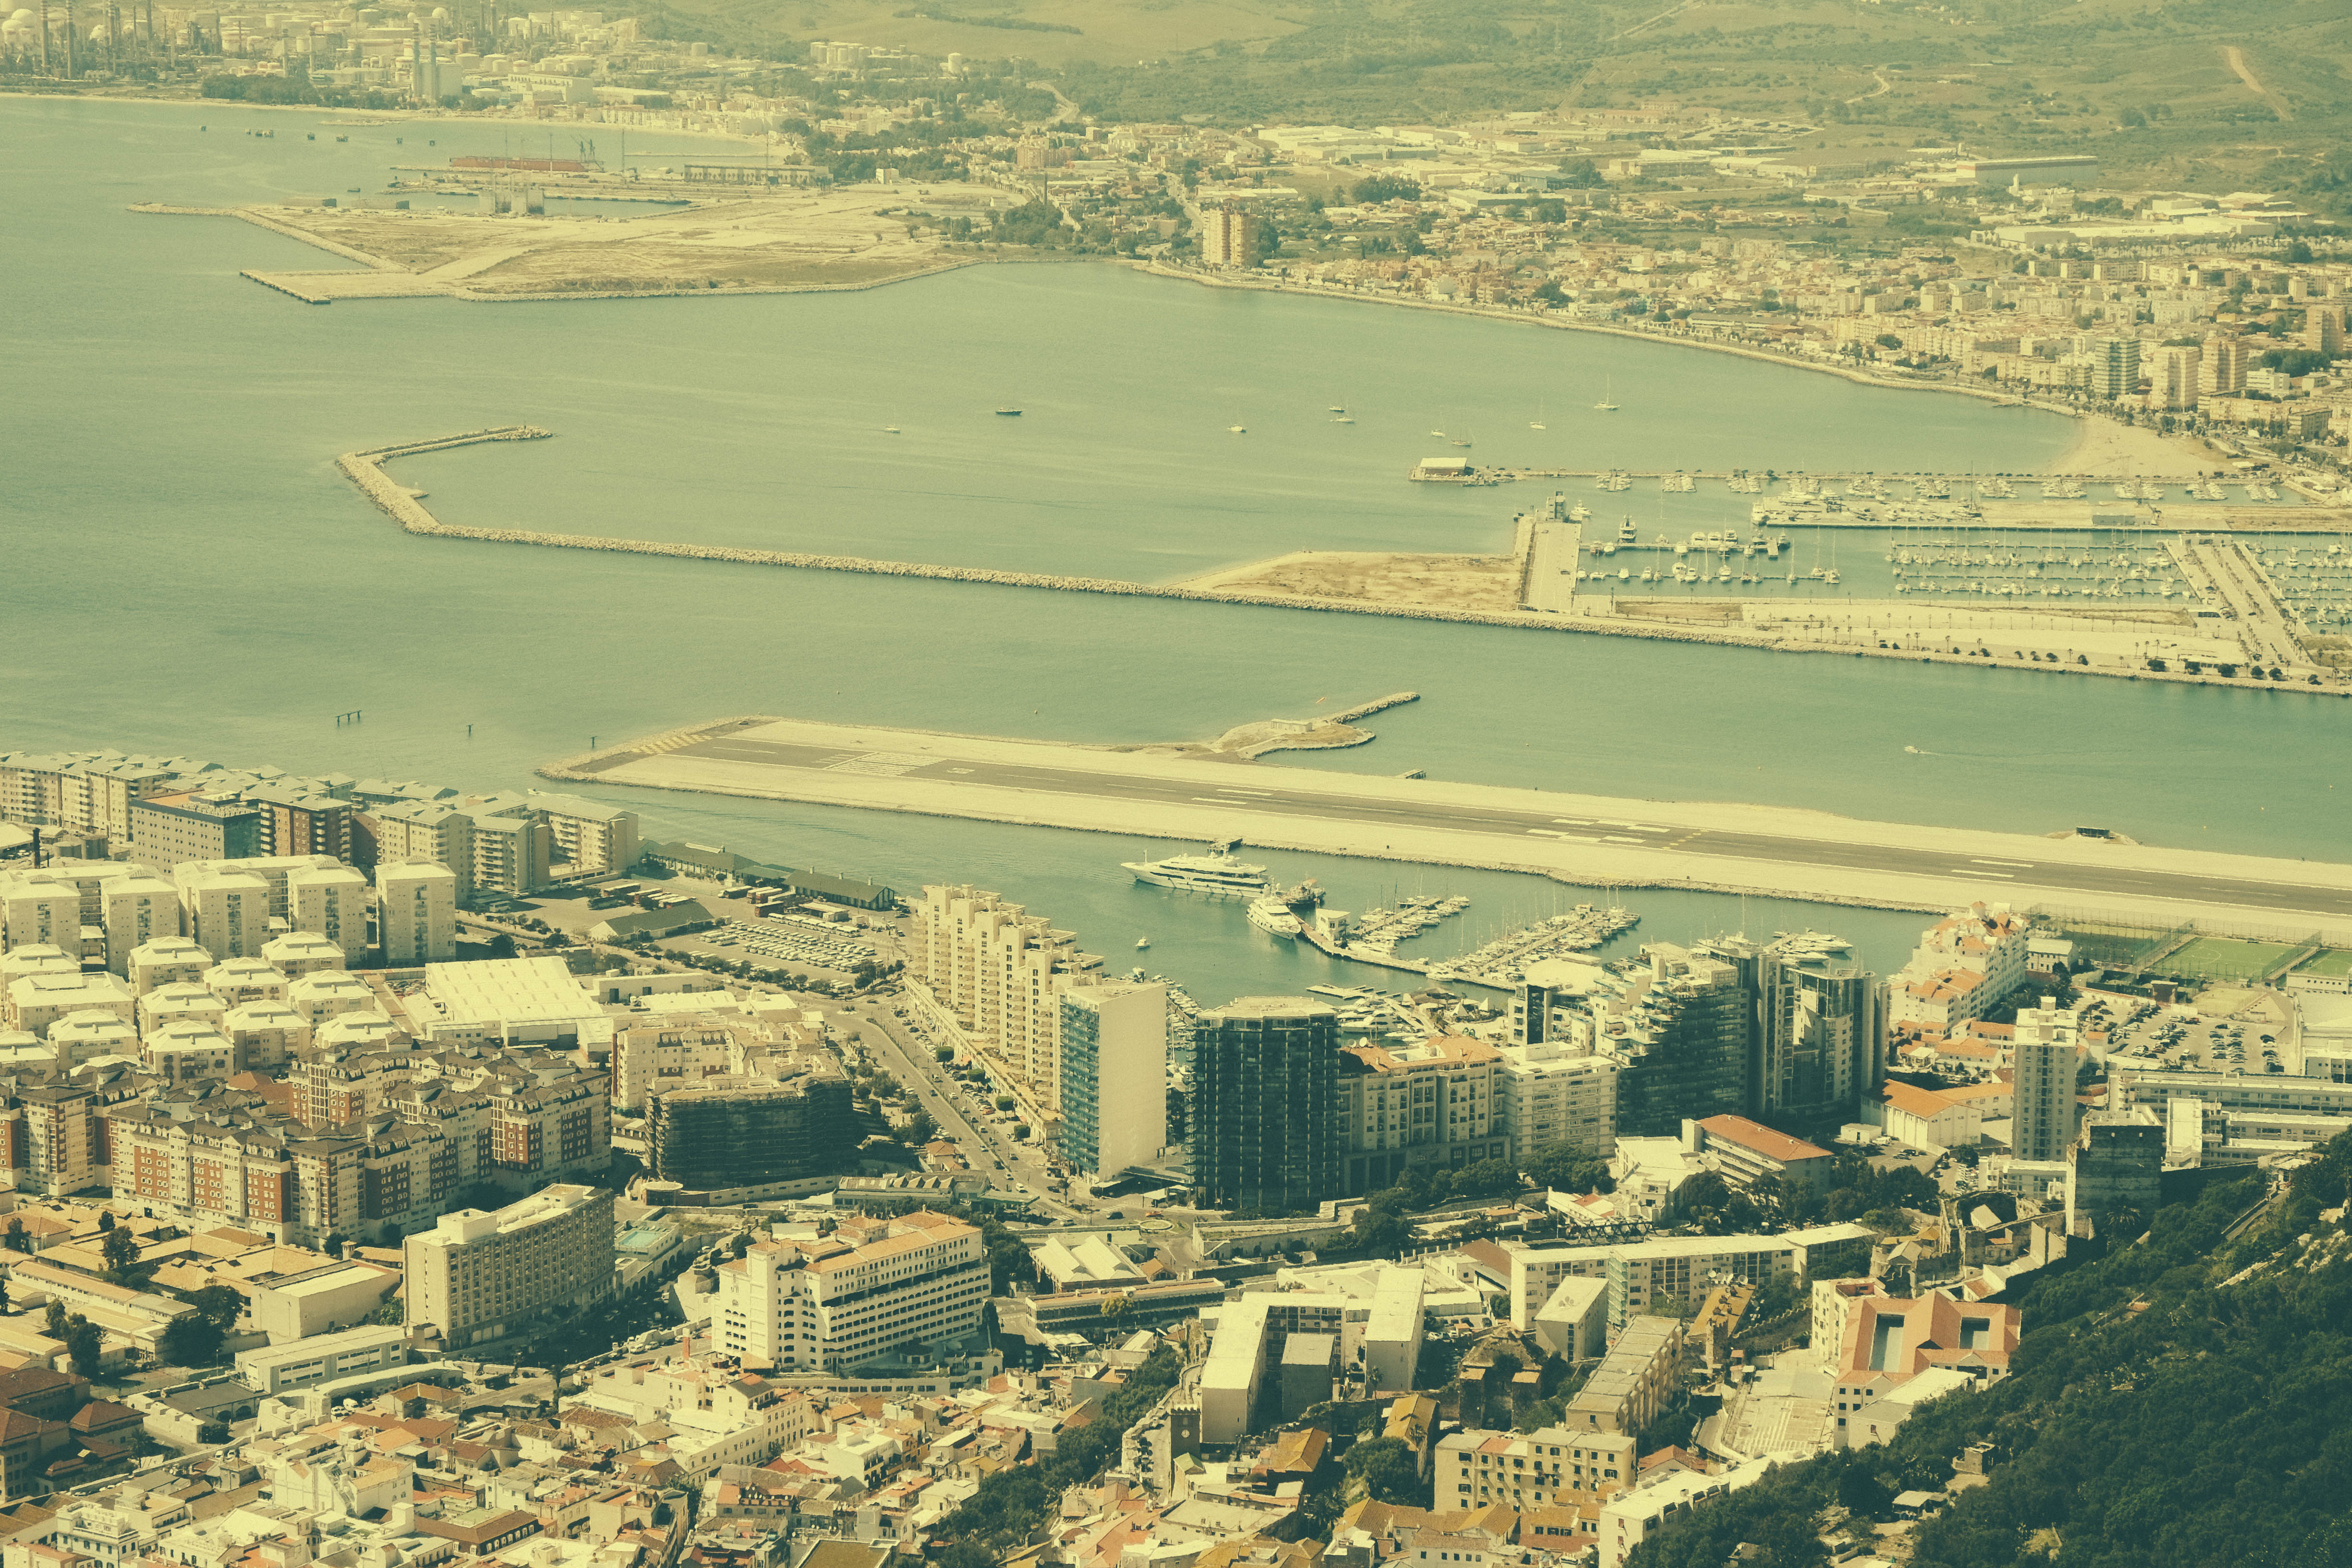
landscape, horizon, skyline, photography, hill, cityscape, suburb, flight, haze, plain, gibraltar, andalusia, bird's eye view, aerial photography, residential area, atmospheric phenomenon, atmosphere of earth